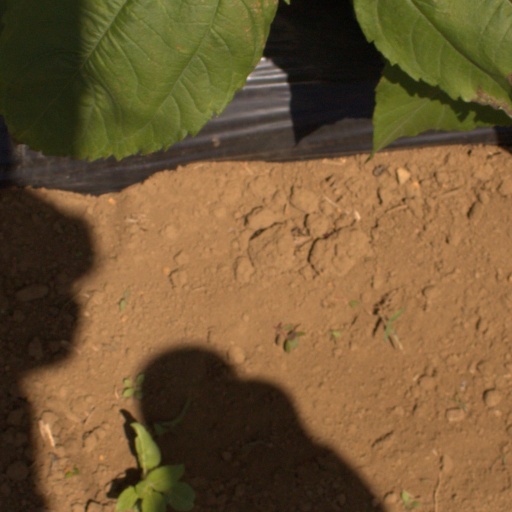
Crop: Jerusalem artichoke